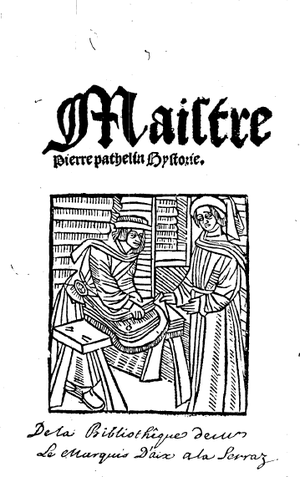
1402 : Charles VI autorise les Confrères de la Passion et de la Résurrection de Notre Seigneur Jésus-Christ à s'installer dans une salle de l'hôpital de la Trinité, rue Saint-Denis, pour y représenter des Mystères.